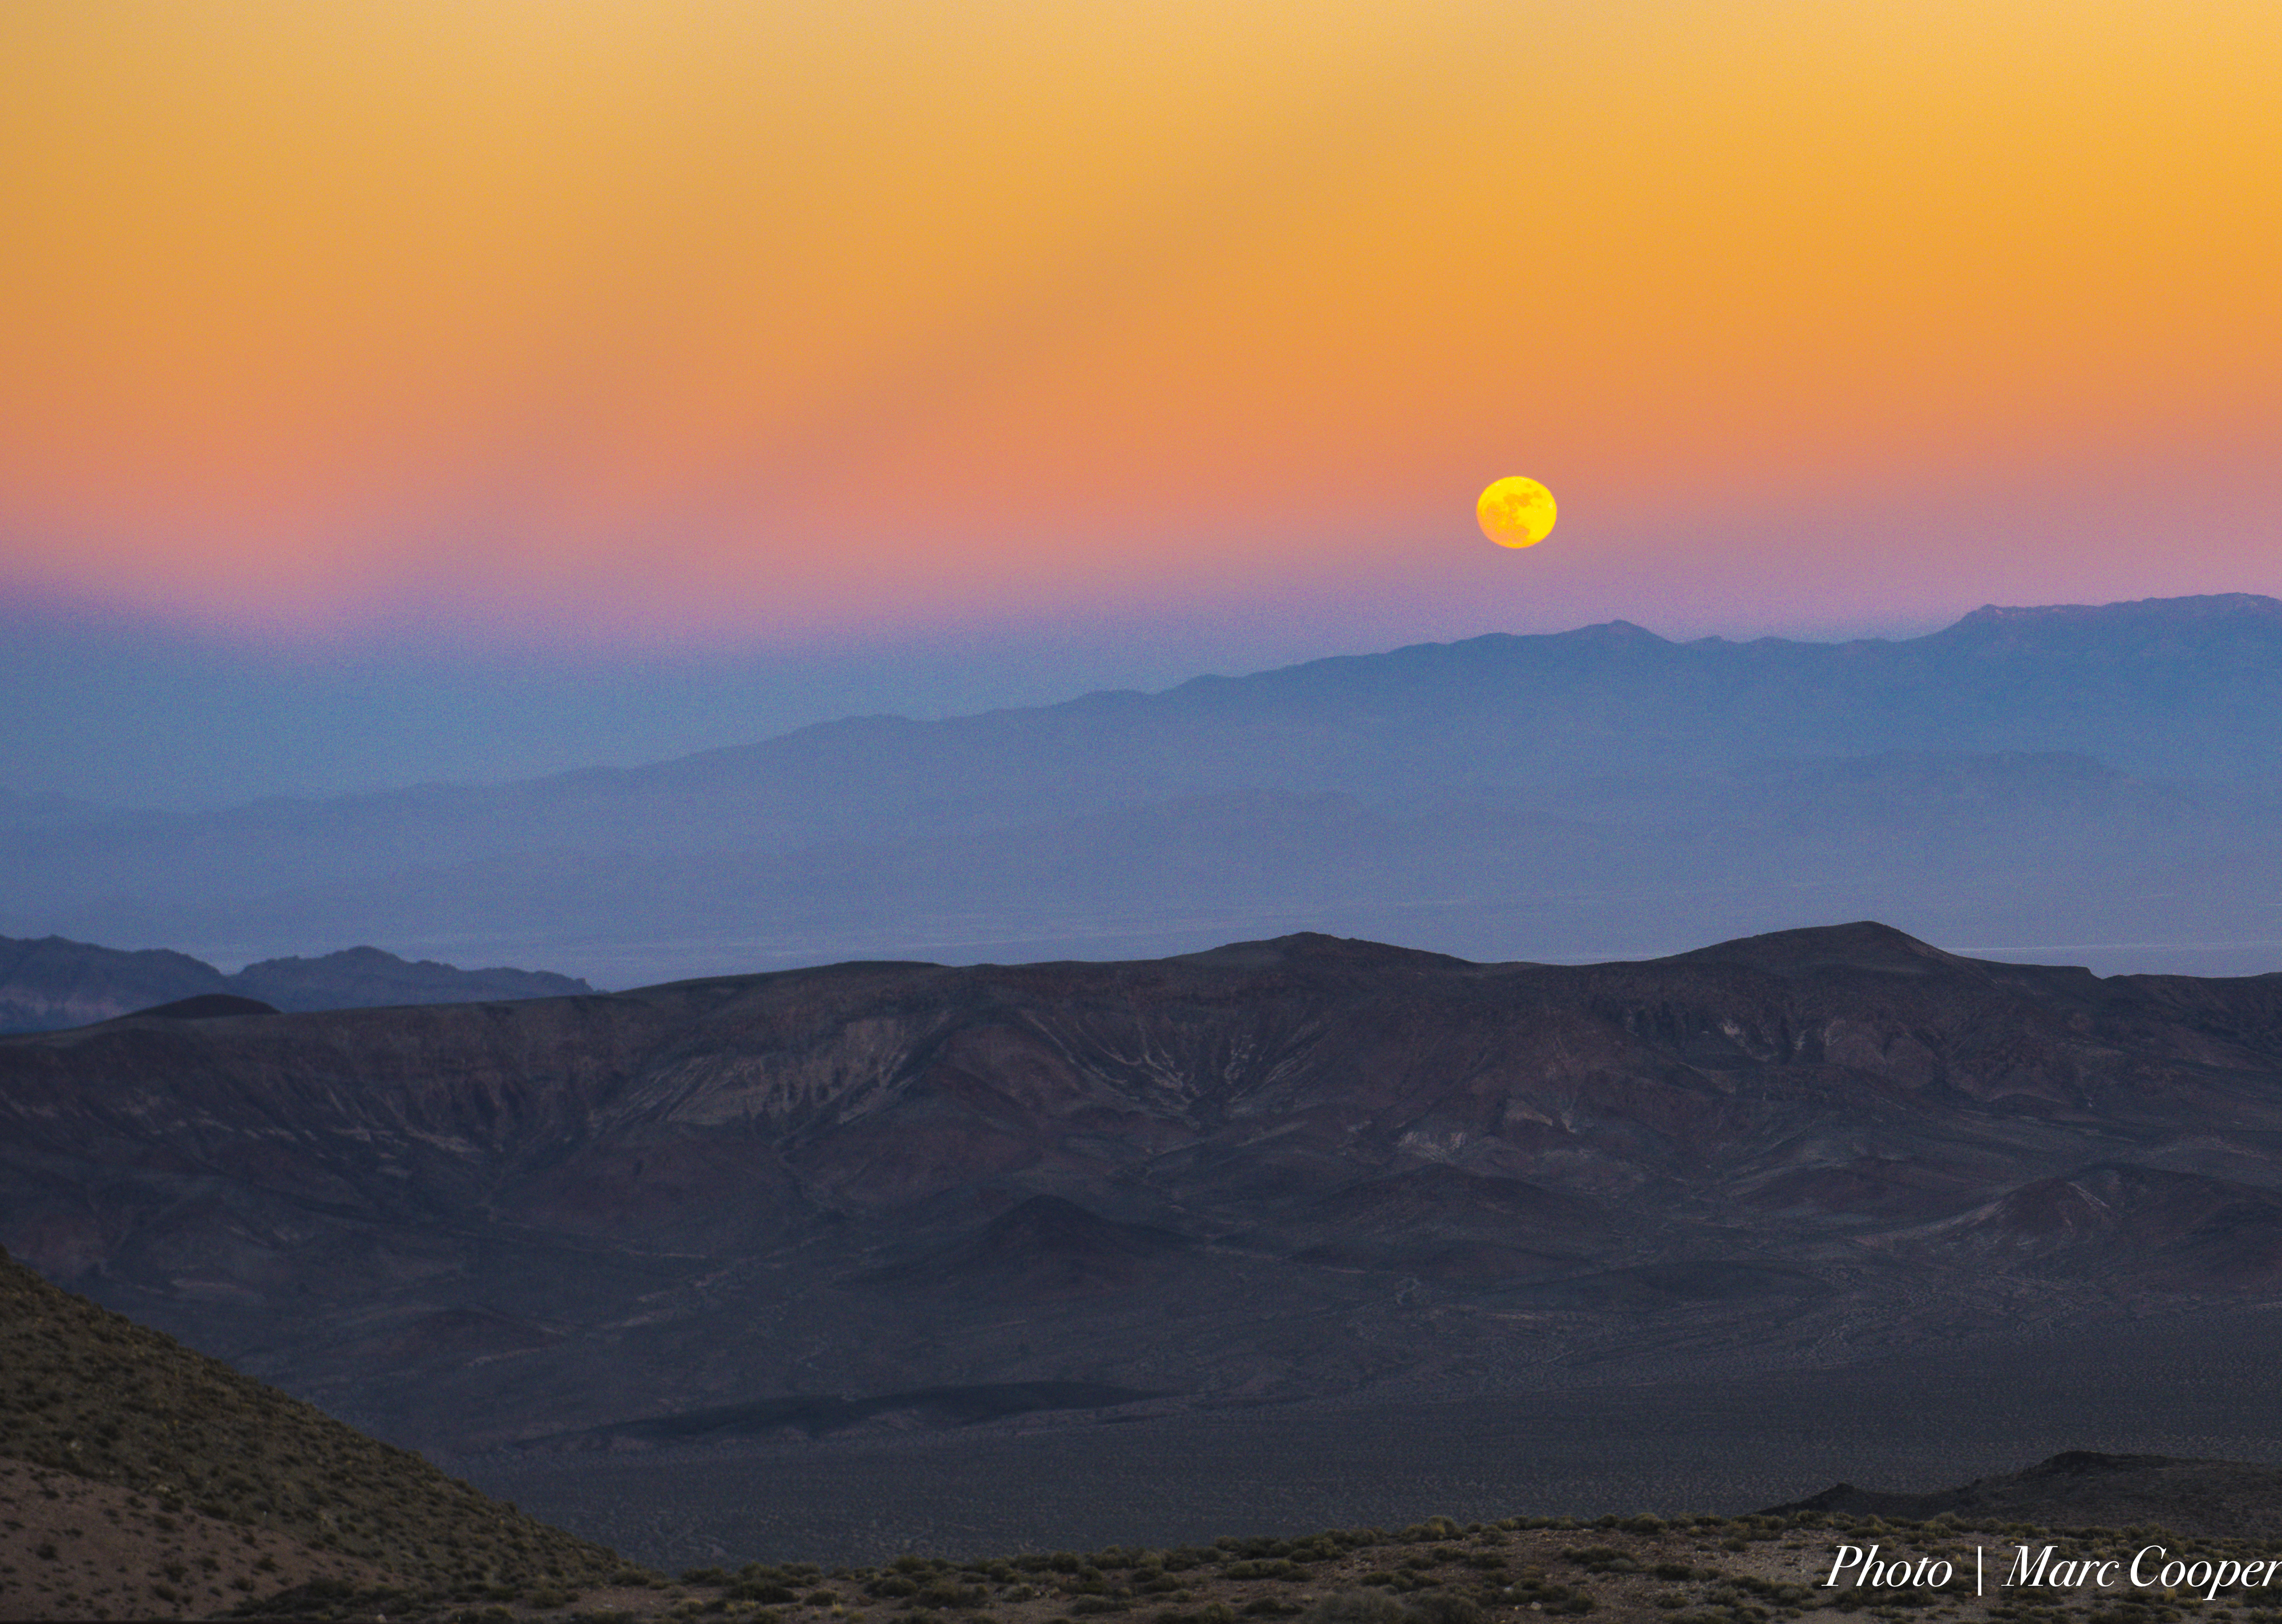
landscape, horizon, wilderness, mountain, cloud, sky, sunrise, sunset, night, morning, hill, desert, dawn, valley, mountain range, panorama, dusk, evening, twilight, park, brown, glow, blue, nikon, moon, california, plain, outdoors, outside, national, hdr, mountains, plateau, lightroom, d810, moonrise, deathvalley, landform, natural environment, geographical feature, atmospheric phenomenon, mountainous landforms